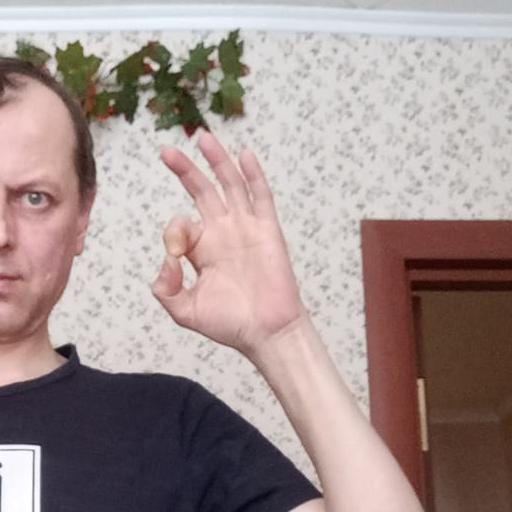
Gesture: ok